Northumbria University

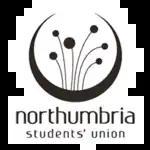

Northumbria offers programmes in the disciplines of law and business, arts and design, engineering, mathematics, physics computing, geography and environmental sciences, architecture and built environment, applied sciences and healthcare, sports science, humanities and social sciences, psychology, nursing, social work and teacher education.